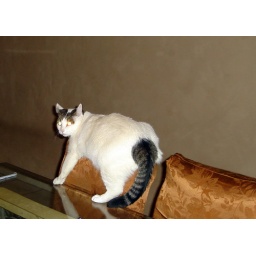
I think this is the third cat on chair picture I have in here...